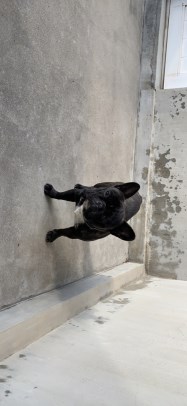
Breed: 1121-n000002-French_bulldog